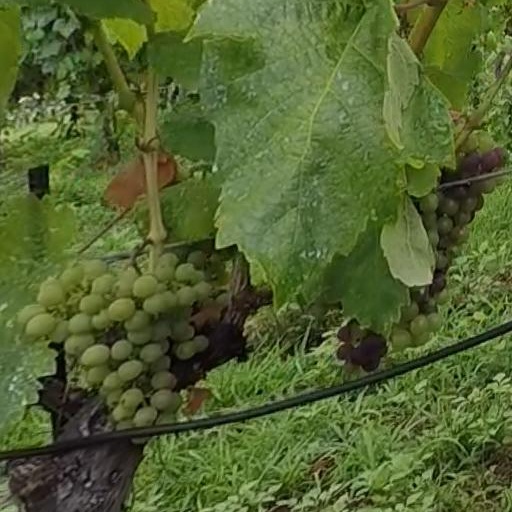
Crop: grape